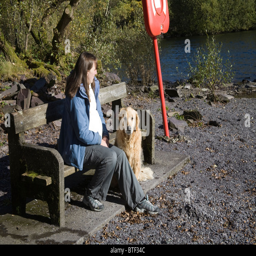
pregnant woman sitting on a bench by a lake with a dog patiently waiting